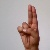
The image shows a hand gesture representing the letter 'U' in Indian Sign Language.